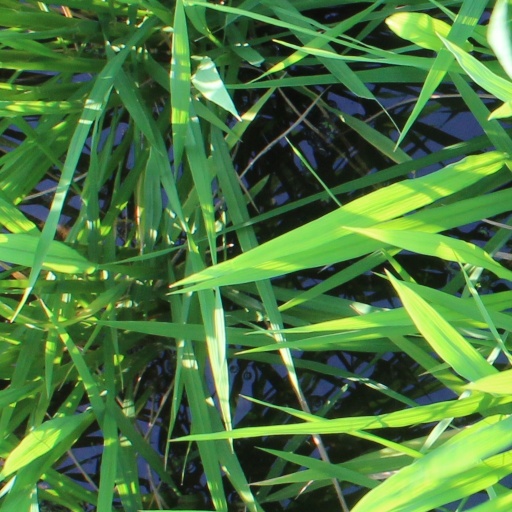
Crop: rice